City Point Historic District

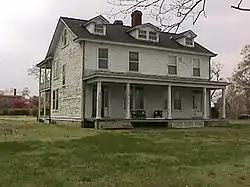
Naldara, City Point Historic District, Petersburg National Battlefield

City Point Historic District is a national historic district located at Hopewell, Virginia. The district encompasses 85 contributing buildings and 3 contributing sites at the tip of a peninsula at the confluence of the Appomattox River and James River. The district primarily includes one- and two-story, wood-frame single-family dwellings dated to the 19th century. Notable buildings include St. John's Episcopal Church (1840), Civil War Catholic Chapel (1865), the Cocke House (c. 1840, 1916), Miami Lodge (1912), Cook House (c. 1858), St. John's Rectory (c. 1848), and Christopher Proctor House (c. 1800). Located in the district and separately listed is Appomattox Manor.